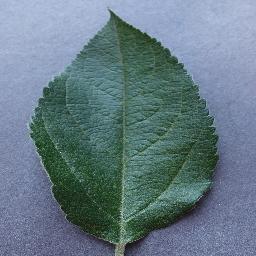
Label: Apple___healthy